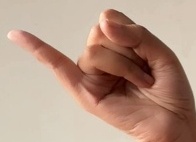
ASL sign: J